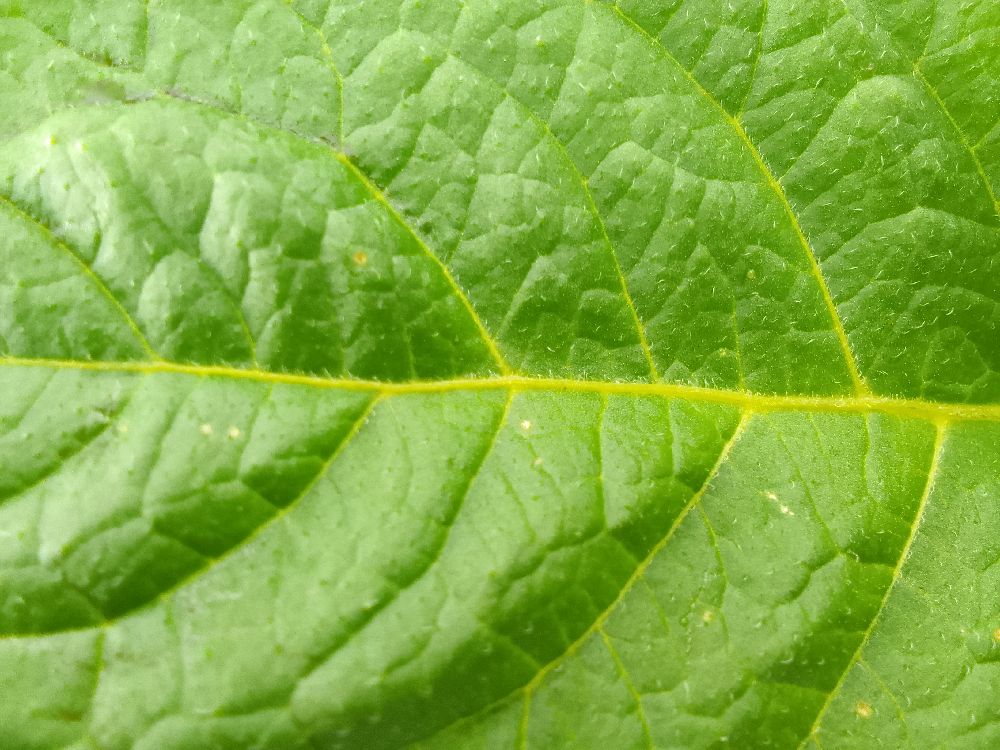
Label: Healthy